Triptych with Scenes from the Life of the Virgin

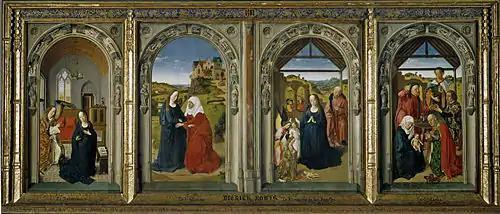
Dirk Bouts, "Triptych with Scenes from the Life of the Virgin", c. 1445, oil on panel, 80 × 217 cm (31 × 85 in), Museo del Prado, Madrid.

The Triptych with Scenes from the Life of the Virgin is an oil painting on panel by the Early Netherlandish painter Dieric Bouts. It was executed and is now in the Museo del Prado, in Madrid.